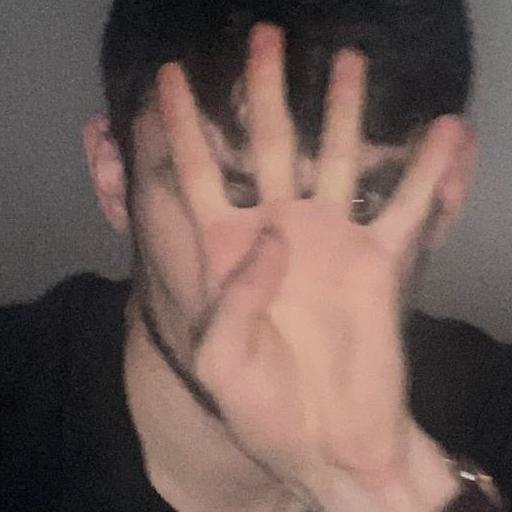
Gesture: four